On the Reeperbahn at Half Past Midnight (1969 film)

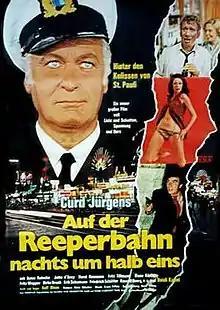

On the Reeperbahn at Half Past Midnight is a 1969 West German drama film directed by Rolf Olsen and Al Adamson and starring Curd Jürgens, Heinz Reincke, and Jutta D'Arcy. It takes its title from a popular 1912 song of the same name about Hamburg, the setting of the film. It is also known by the alternative title Shock Treatment.